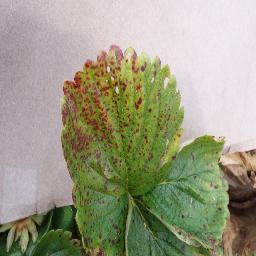
Label: Strawberry___Leaf_scorch